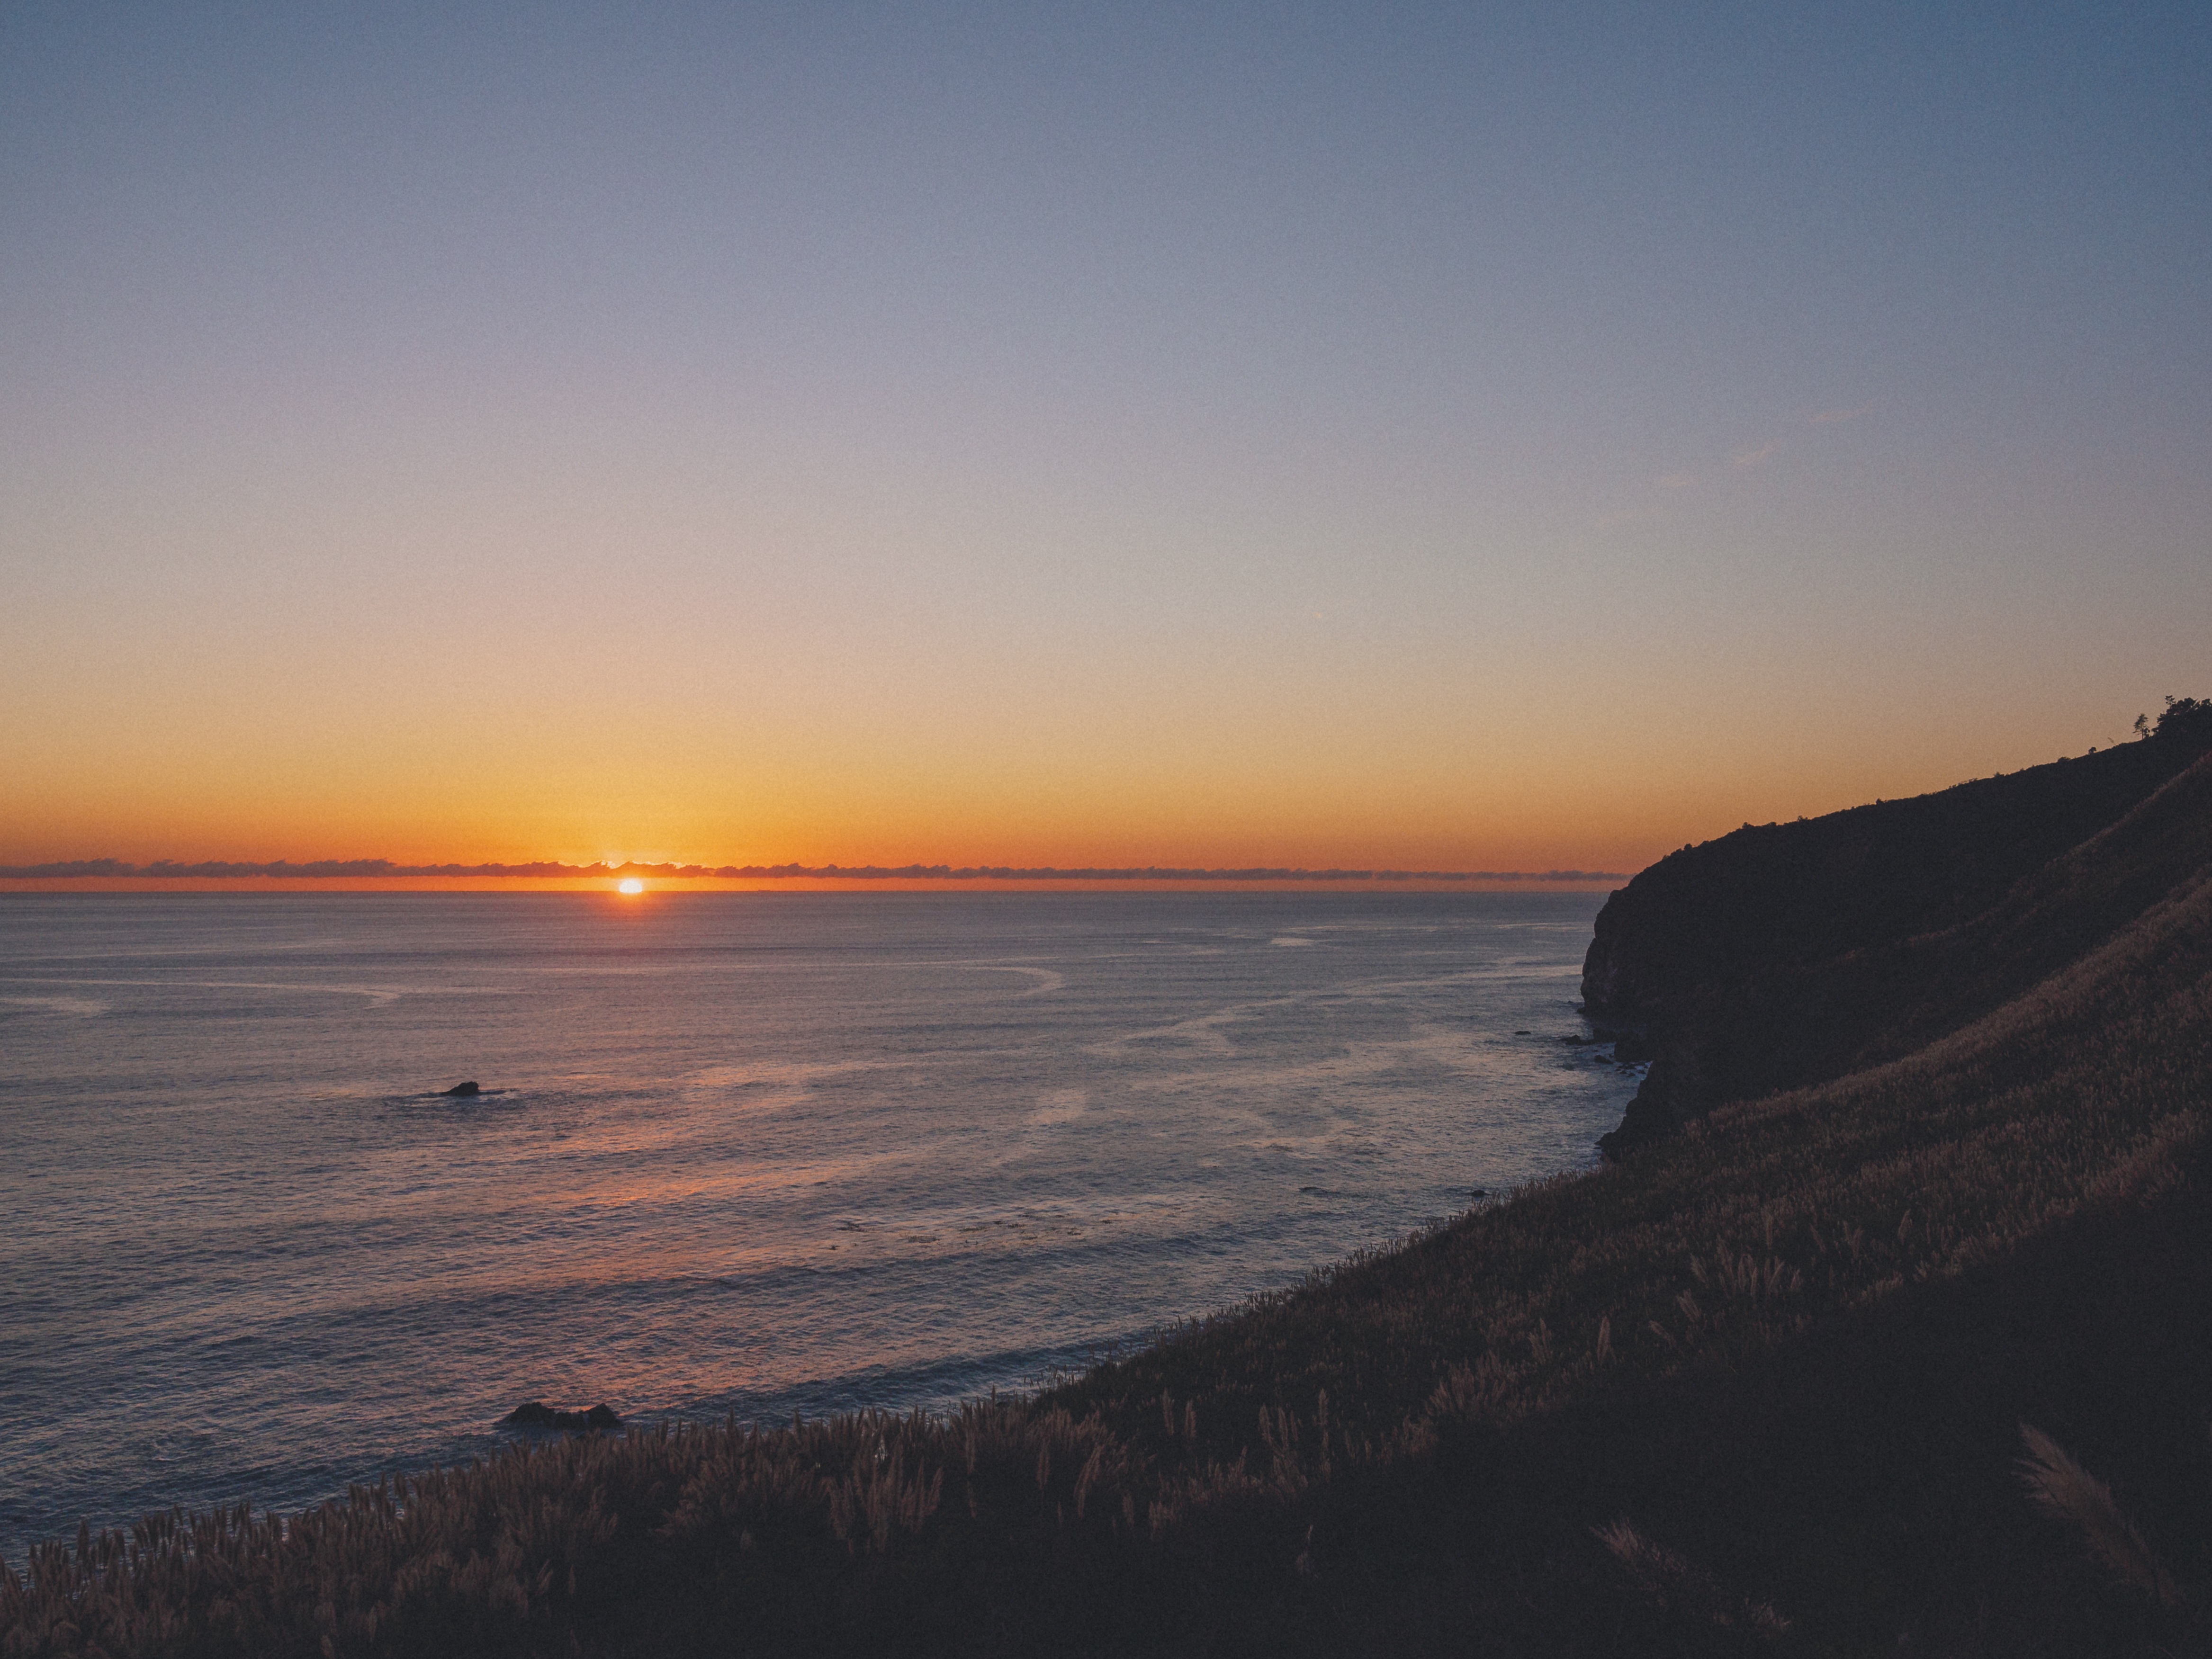
beach, sea, coast, sand, ocean, horizon, sun, sunrise, sunset, morning, shore, wave, dawn, dusk, evening, bay, body of water, cape, afterglow, wind wave